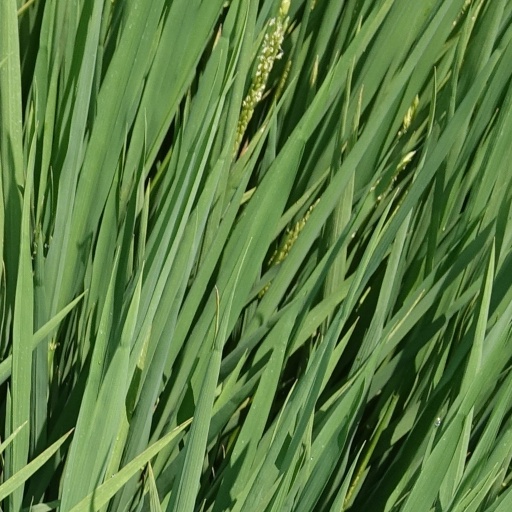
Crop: rice